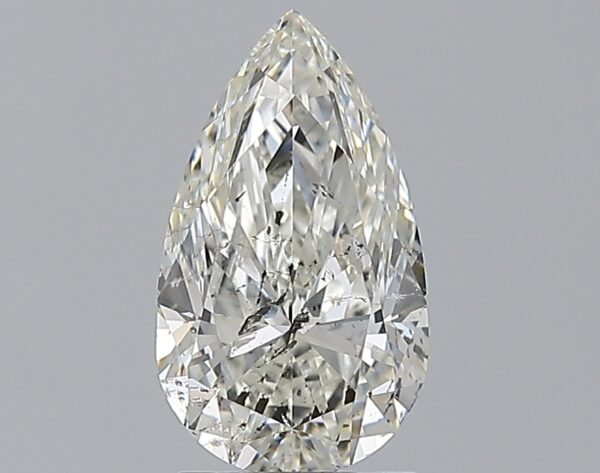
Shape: pear
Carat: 2.01
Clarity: SI2
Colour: H
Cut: EX
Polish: EX
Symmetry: EX
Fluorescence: N
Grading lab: IGI
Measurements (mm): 11.32 x 6.59 x 4.19